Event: Nepal Earthquake
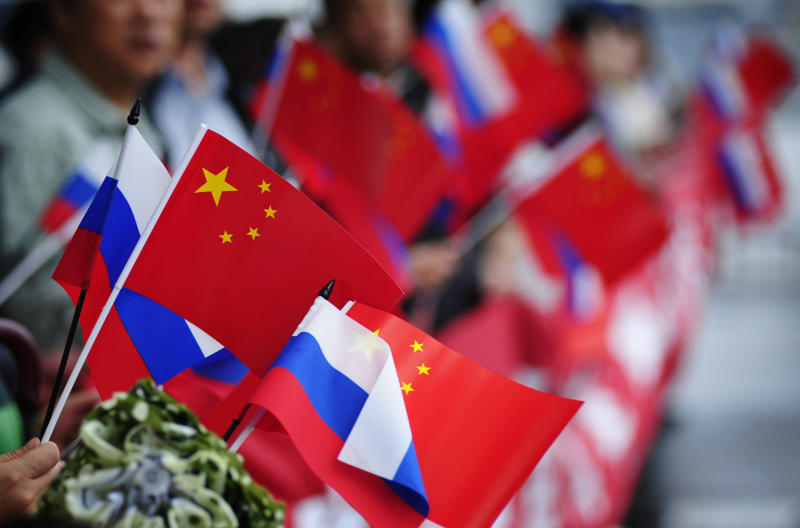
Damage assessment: no_damage